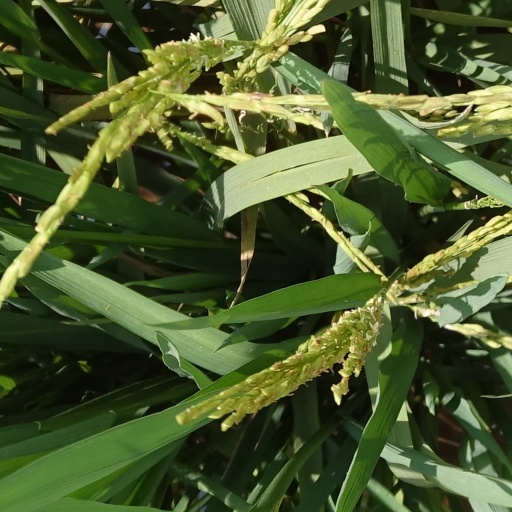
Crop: rice